Oxygen fluoride

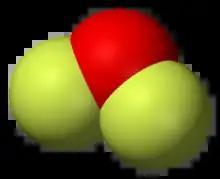
Oxygen difluoride

A common preparative method involves fluorination of sodium hydroxide: